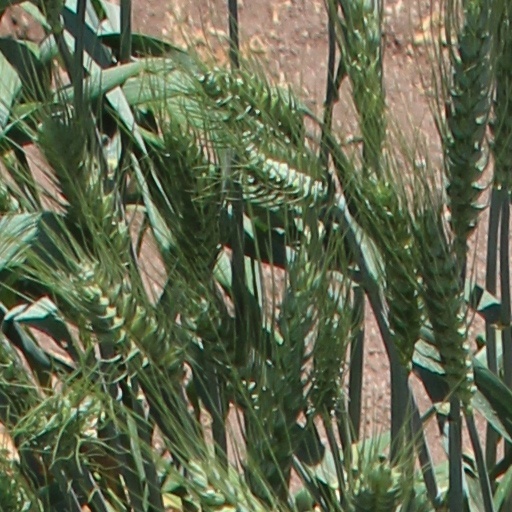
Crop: wheat